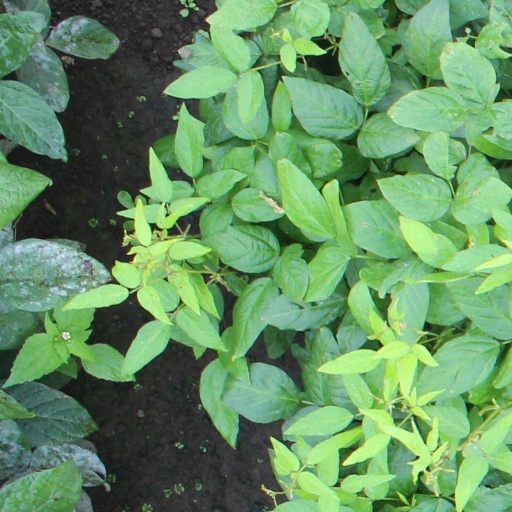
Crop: soybean